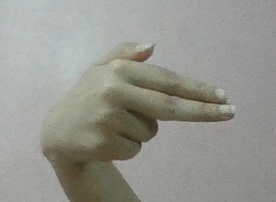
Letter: ghain